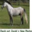
Label: horse